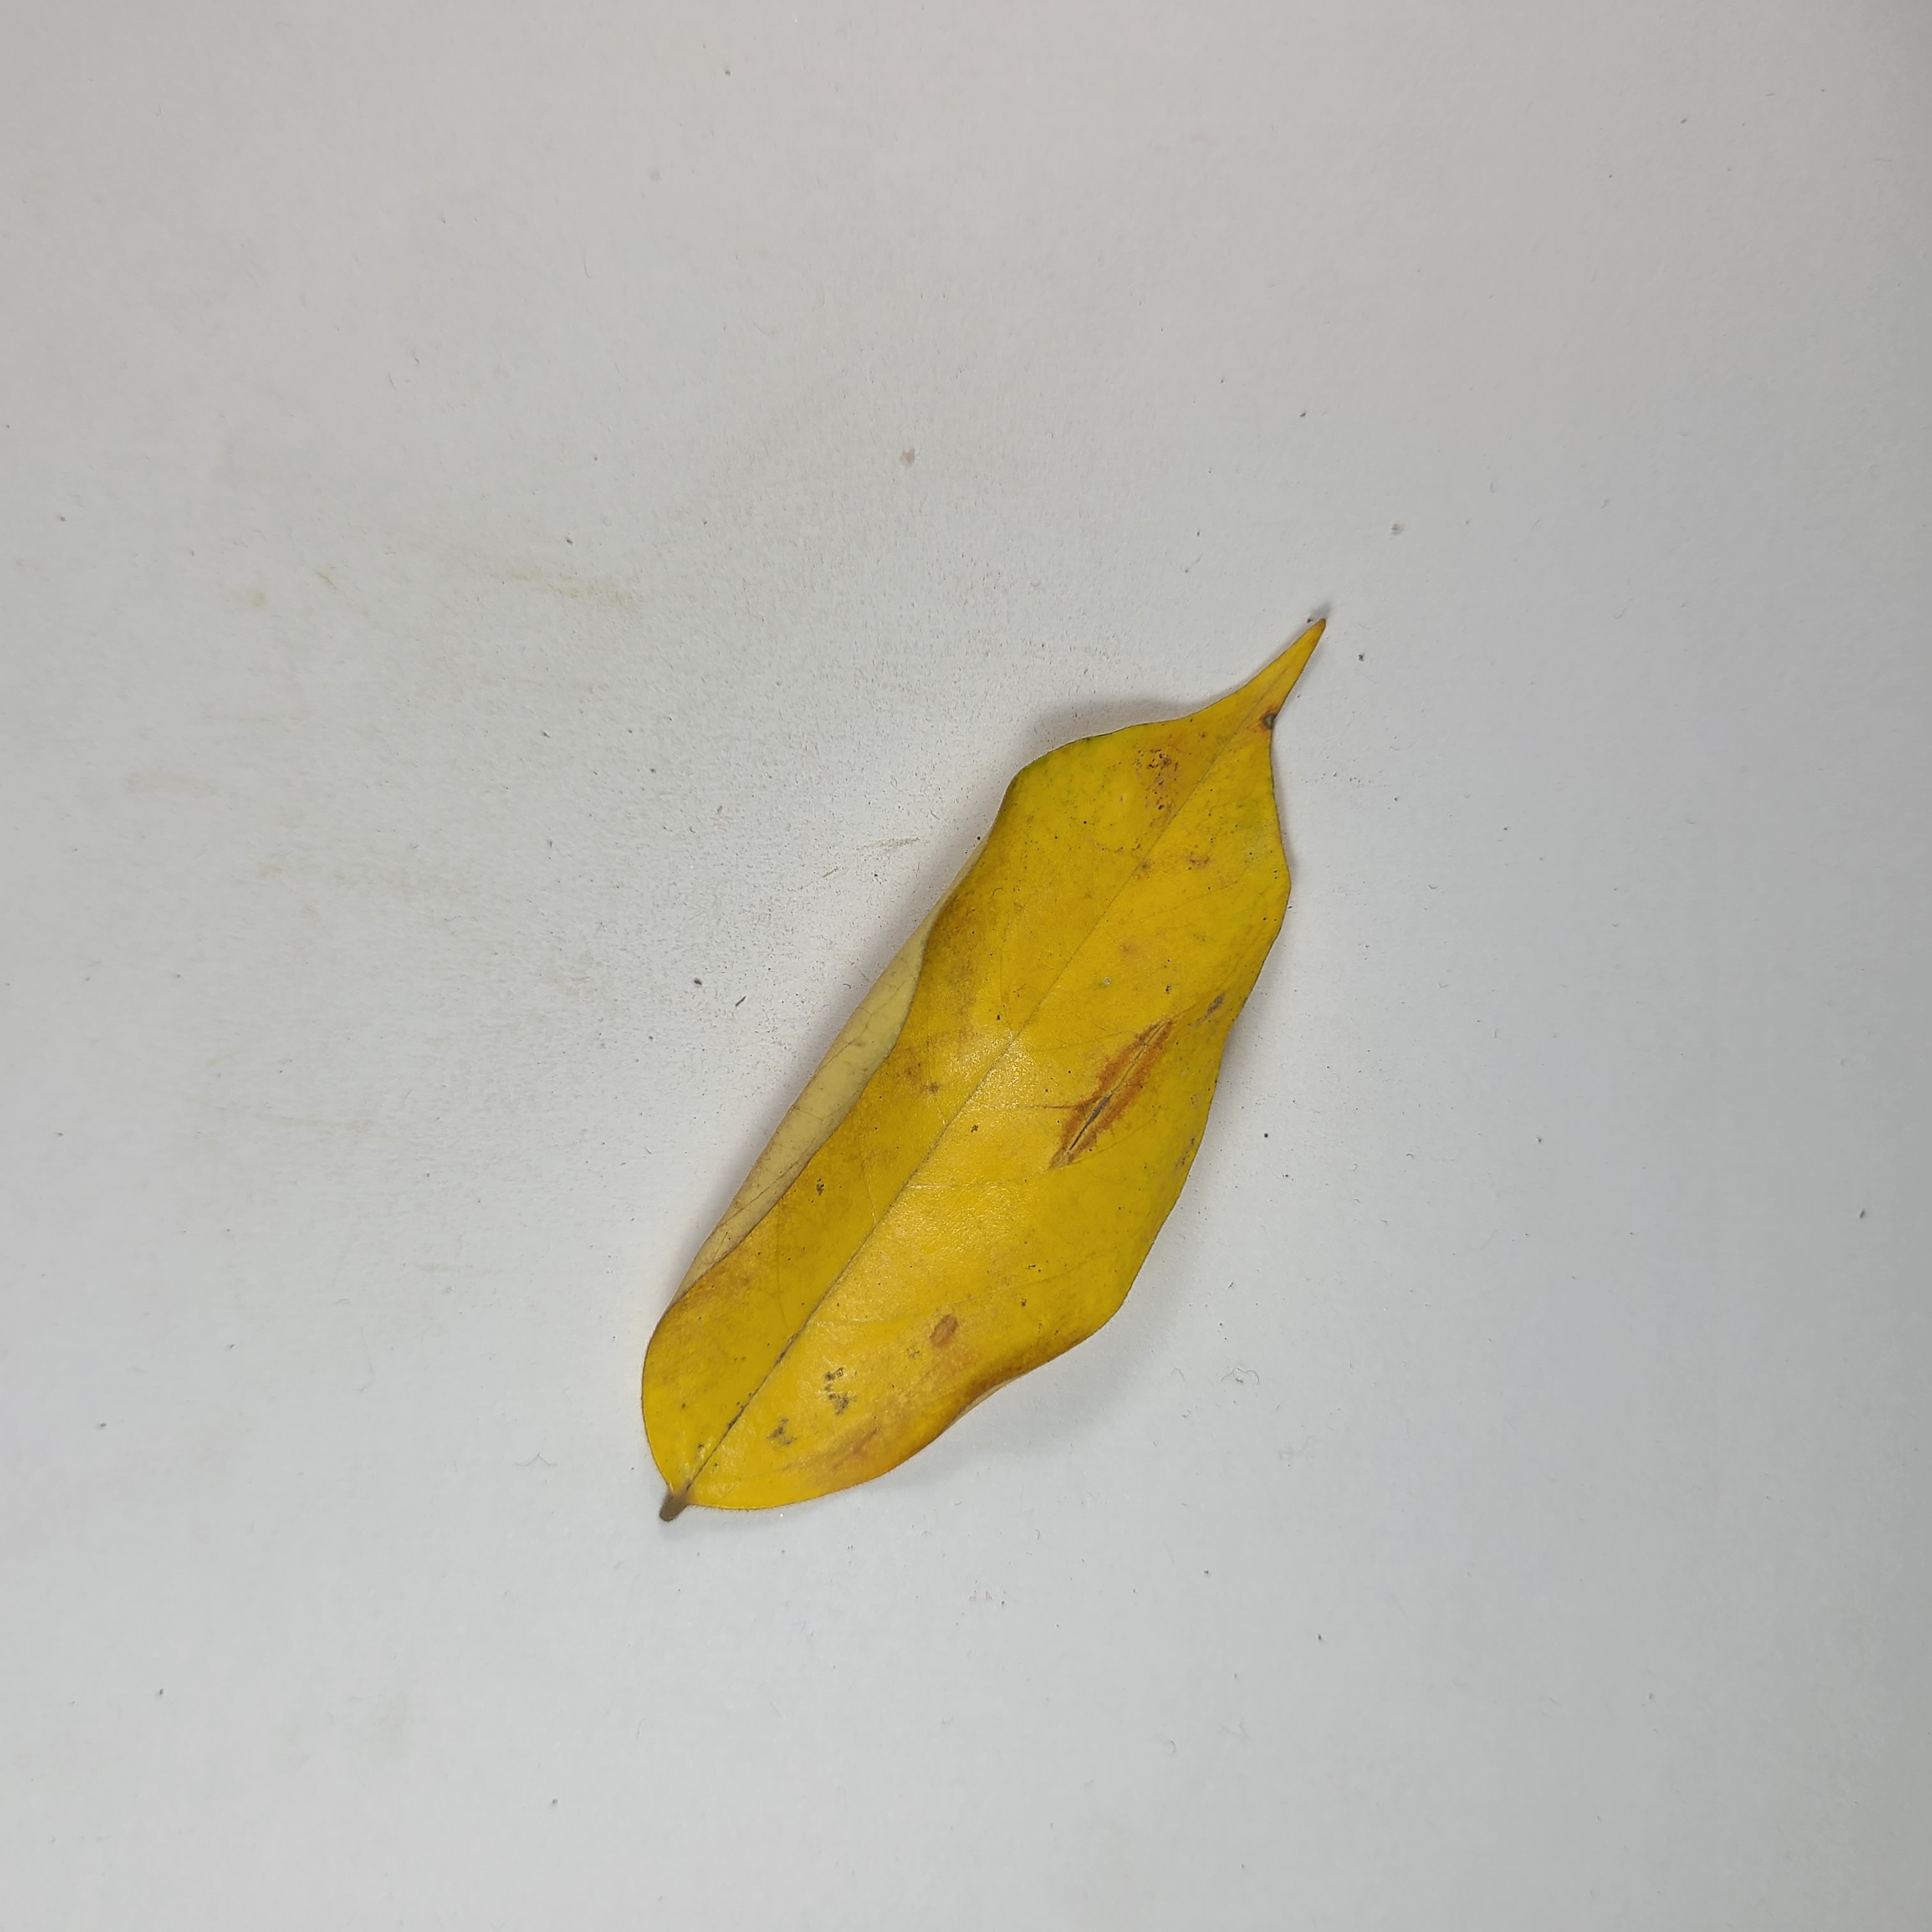
Label: Yellow Leaves